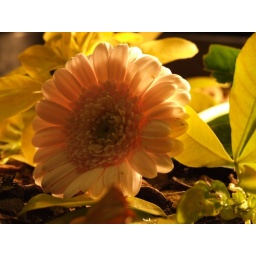
Pale pink flower in stones 10